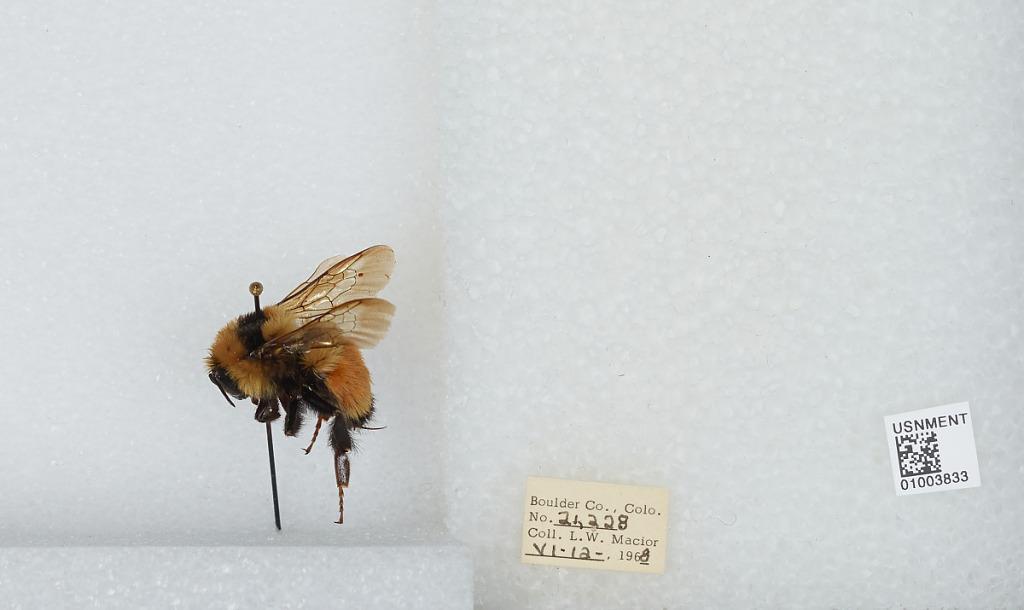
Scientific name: Bombus (Pyrobombus) huntii Greene
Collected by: L. Macior
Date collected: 1968-6-12
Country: United States
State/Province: Colorado
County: Boulder
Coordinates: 40.015, -105.27